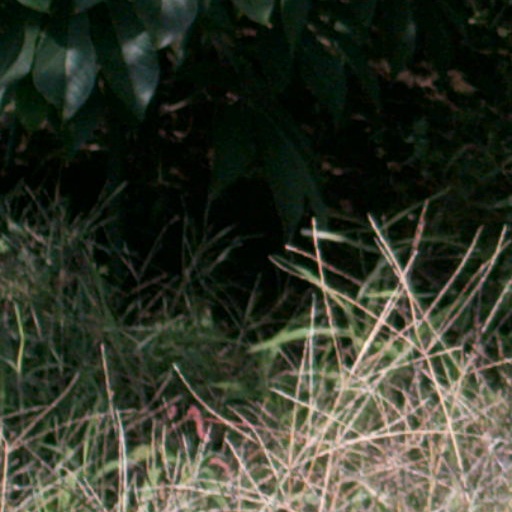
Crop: cassava